M. Shadows

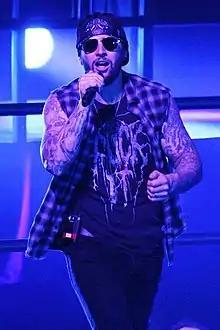
Shadows performing with Avenged Sevenfold in 2017

Matthew Charles Sanders (born July 31, 1981), known by his stage name M. Shadows, is an American singer who is the lead vocalist and a founding member of heavy metal band Avenged Sevenfold. In 2017, he was voted third in the list of Top 25 Greatest Modern Frontmen by Ultimate Guitar.